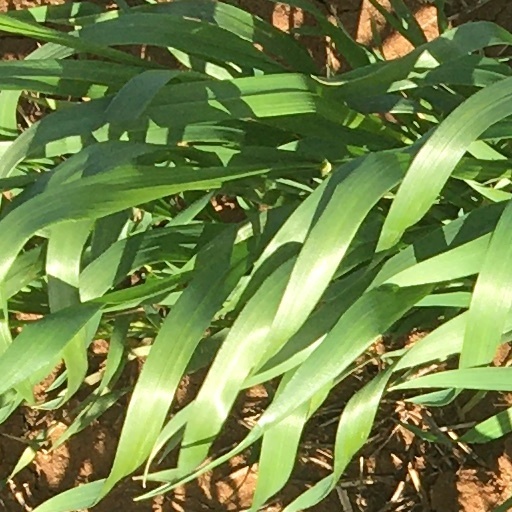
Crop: wheat